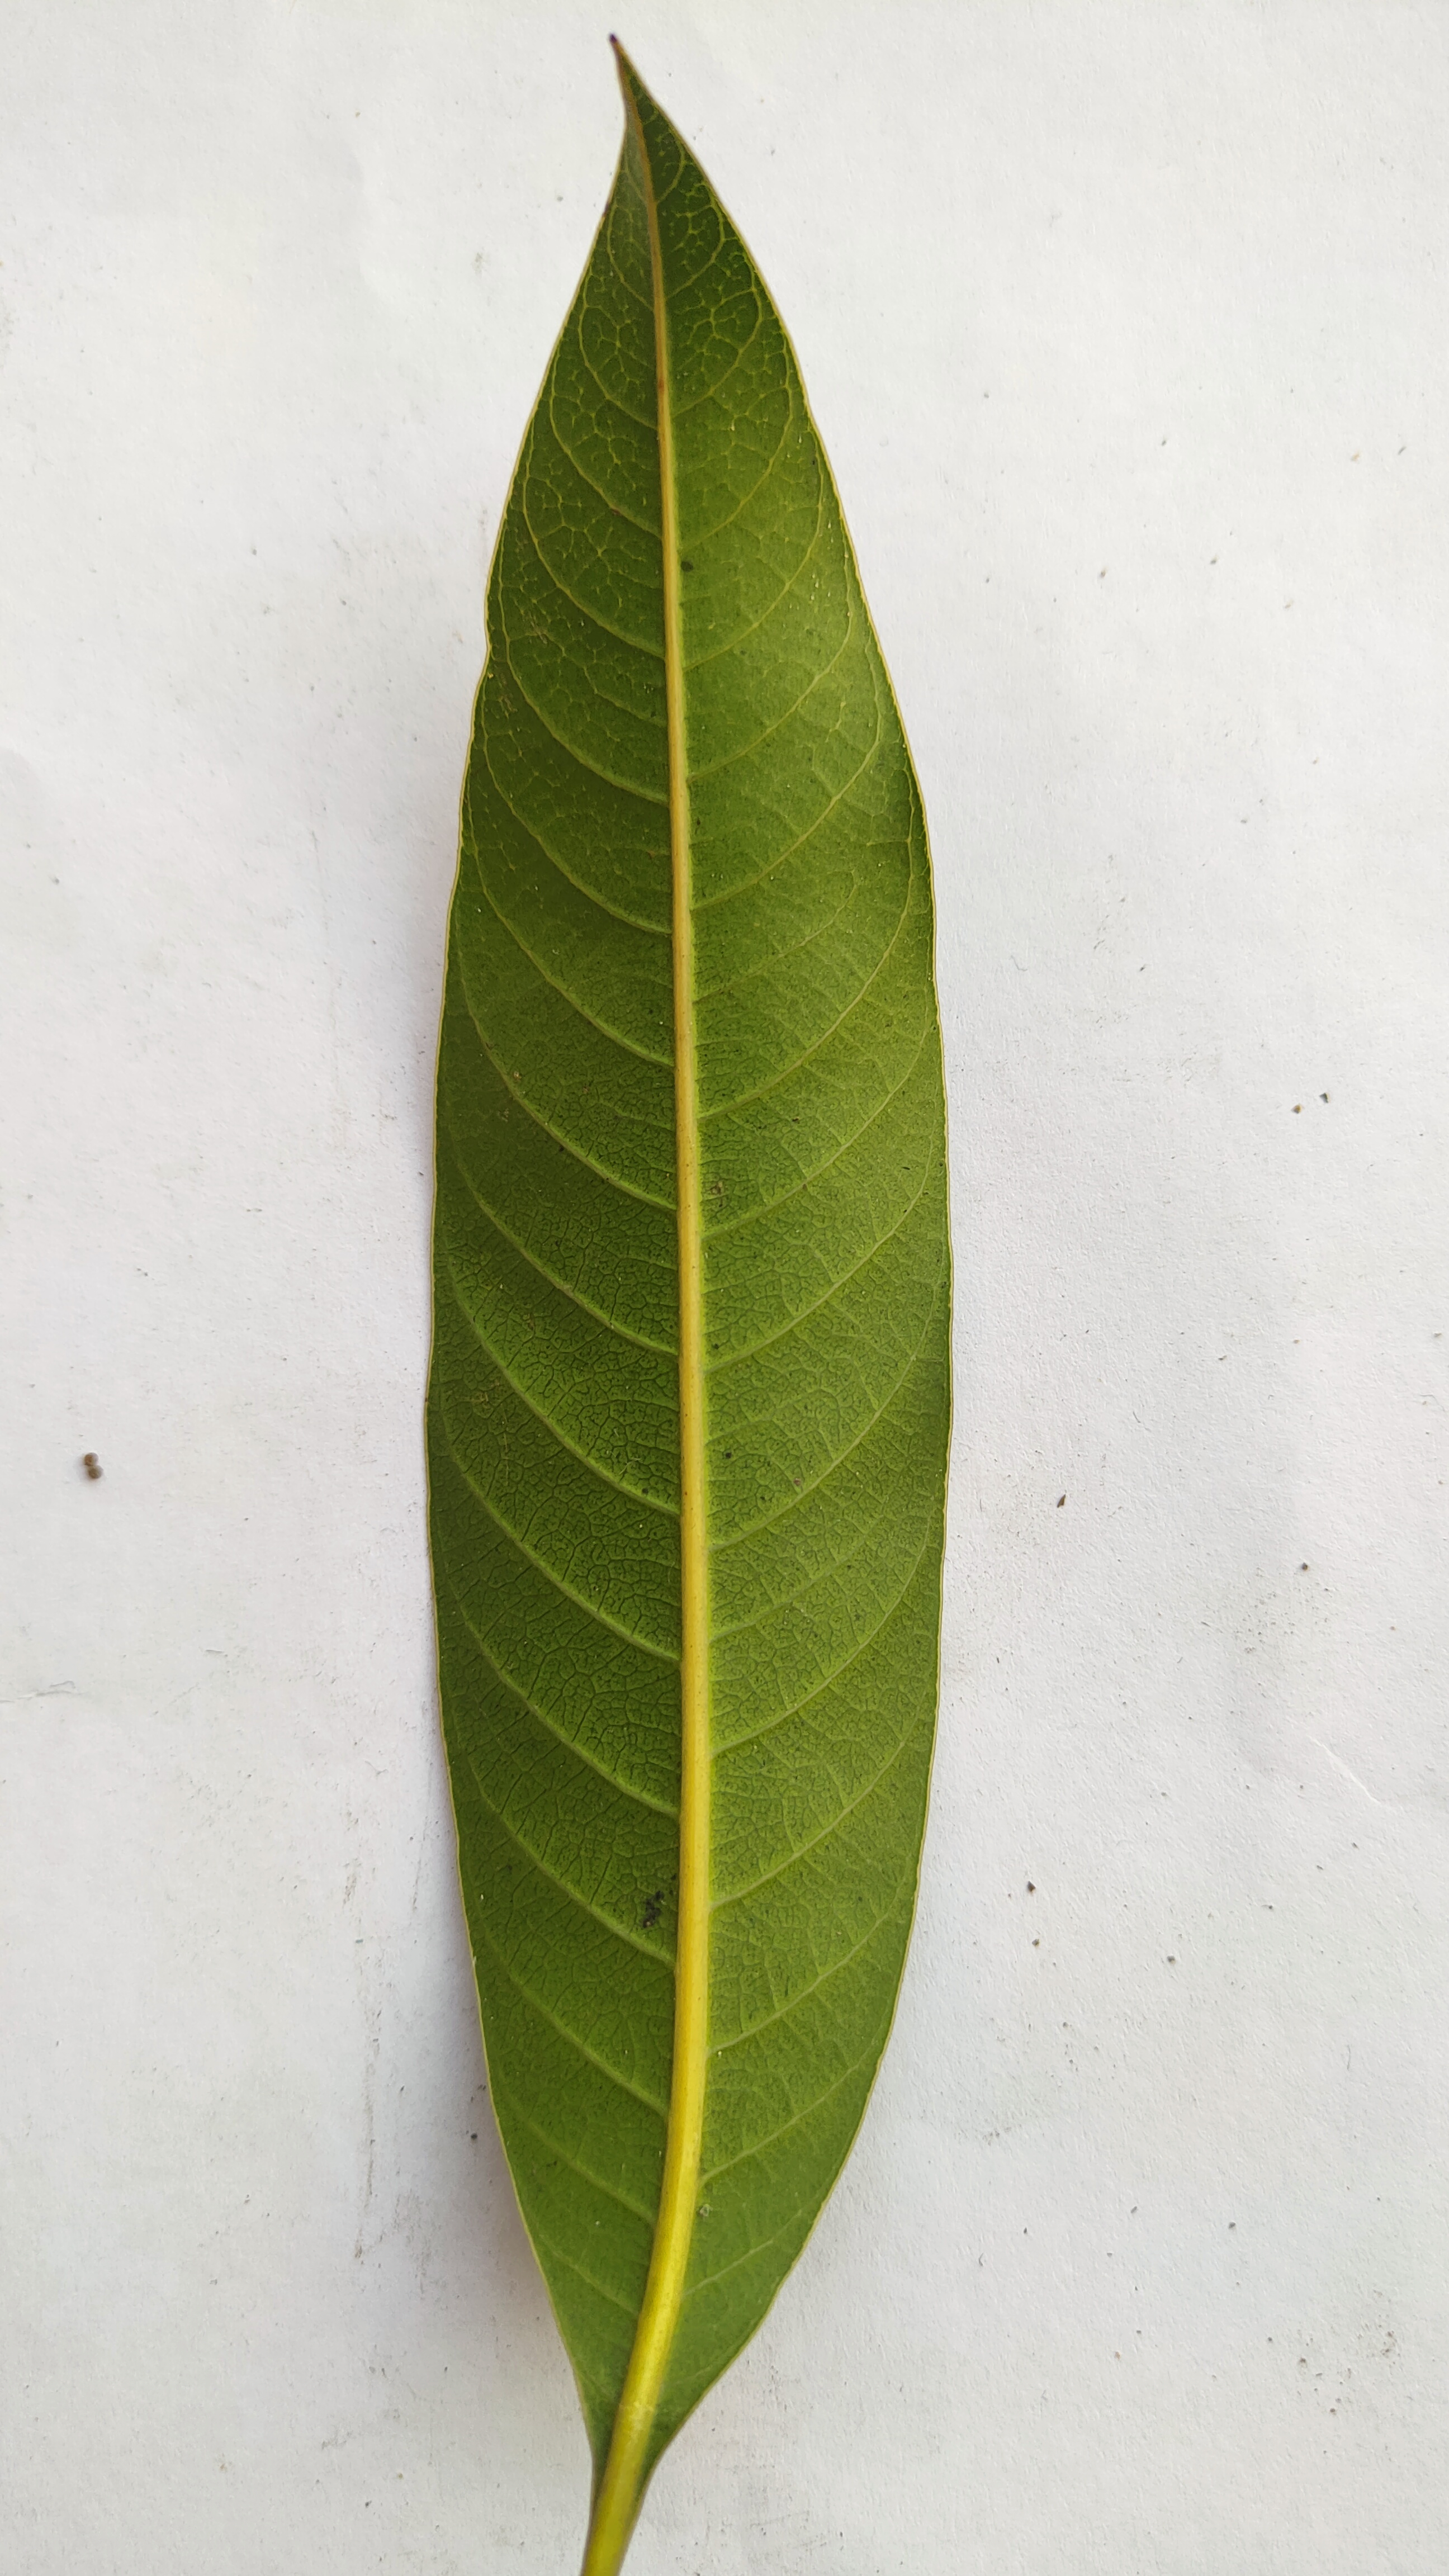
Leaf variety: Mango